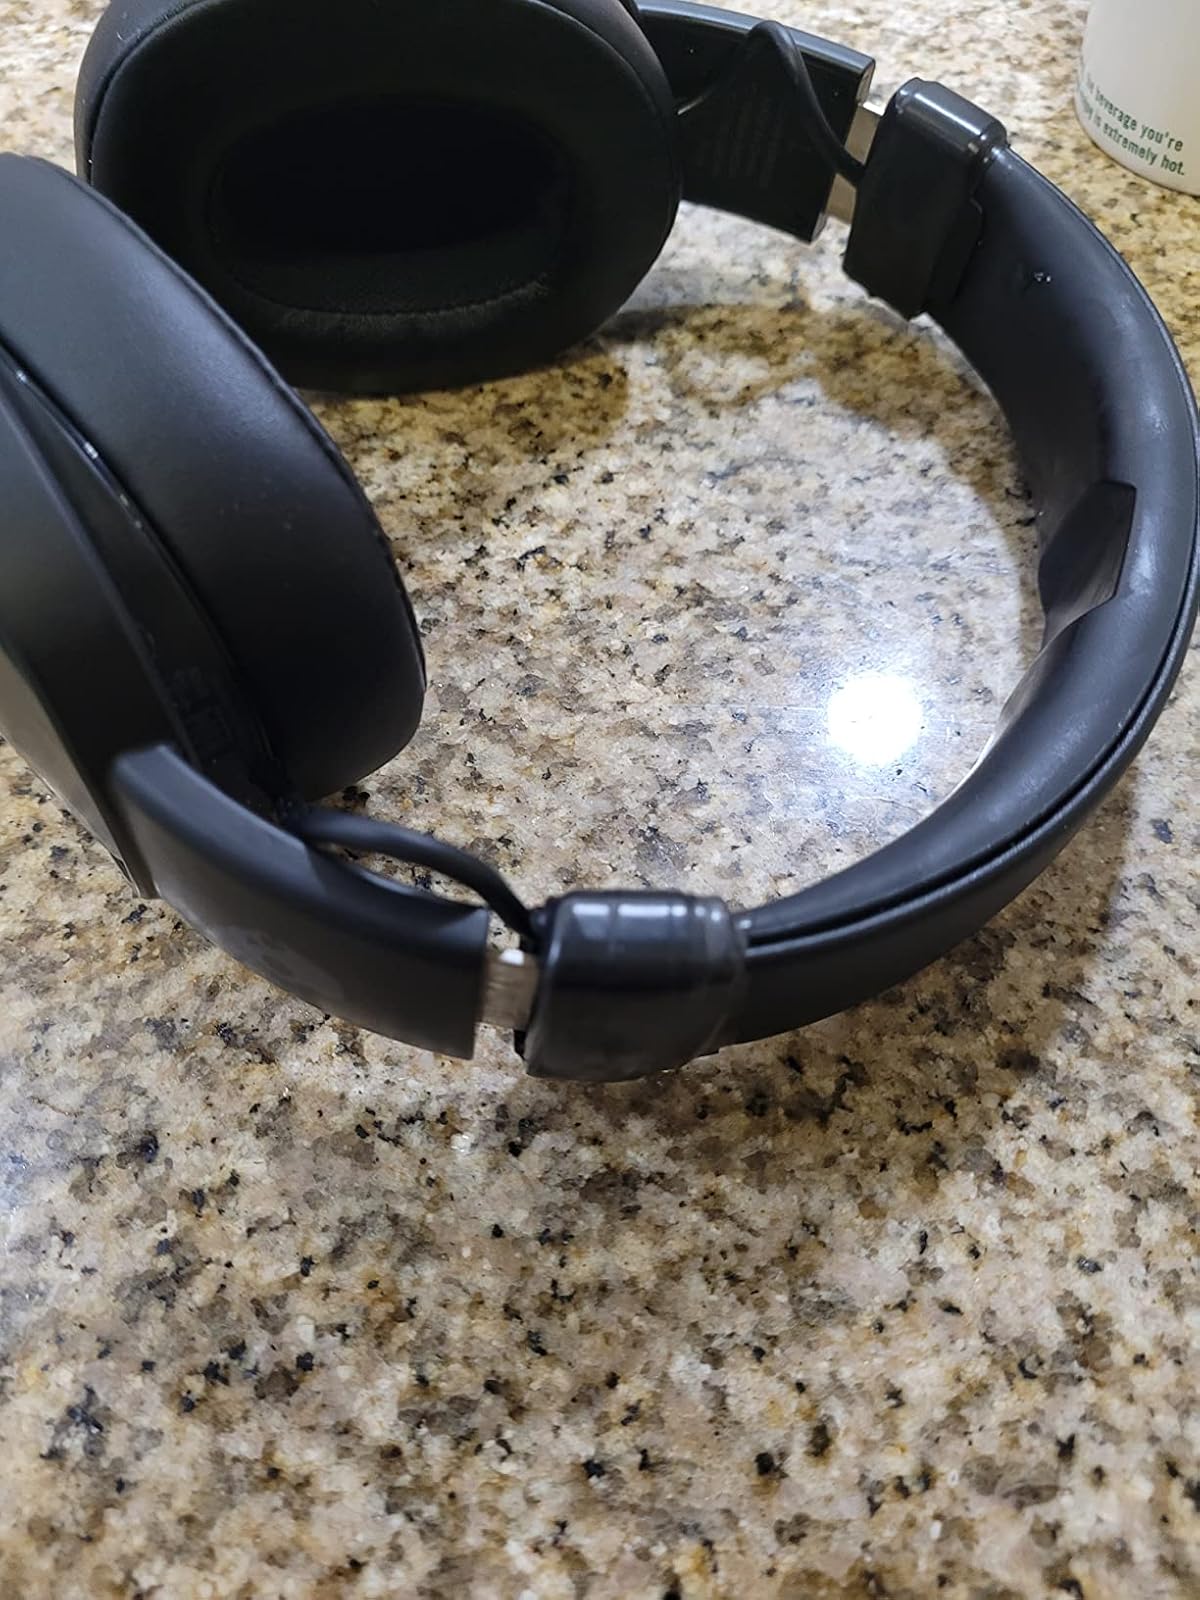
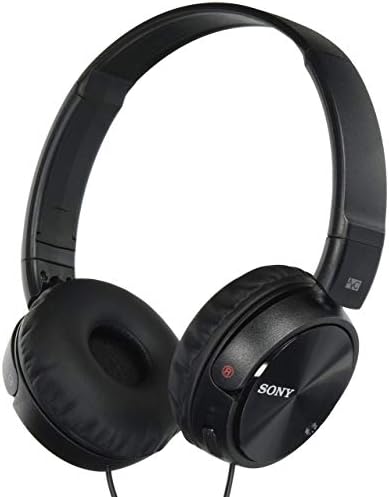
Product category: headphones
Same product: no